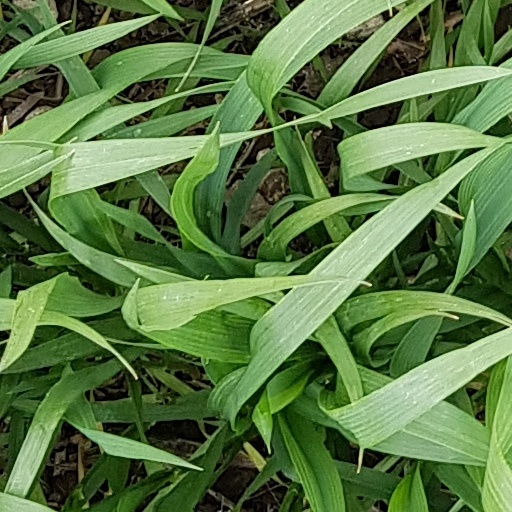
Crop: wheat